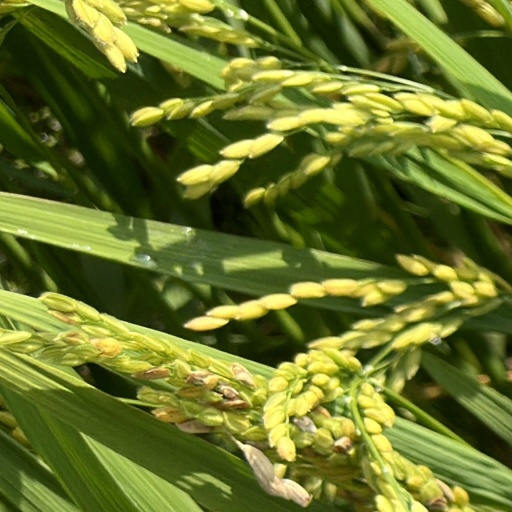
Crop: rice